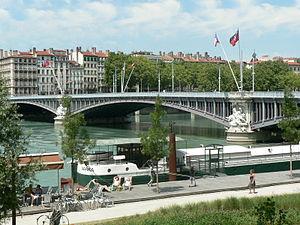
Ponts de Lyon – Pont Lafayette
Le pont Lafayette à Lyon est le troisième plus ancien pont sur le Rhône. En 1826, est construit un premier pont, le pont Charles-X ou pont du Concert à partir de 1828. Long de 214 m et large de 13 m, il est constitué d'une charpente en bois reposant sur des culées et des piles en maçonnerie.
Cette liste contient les ponts présents sur le Rhône et ses bras. Elle est donnée par canton suisse et département français depuis l'amont du cours d'eau vers son aval et précise, après chaque pont, le nom des communes qu'elle relie, en commençant par celle située sur la rive gauche du cours d'eau.
Les événements de mai-juin 1968, ou plus brièvement Mai 68, désignent une période durant laquelle se déroulent, en France dont à Lyon, des manifestations étudiantes, ainsi que des grèves générales et sauvages.
Lyon est une commune française située dans le sud-est de la France, au confluent du Rhône et de la Saône. Siège du conseil de la métropole de Lyon, elle est le chef-lieu de l'arrondissement de Lyon, de la circonscription départementale du Rhône et de la région Auvergne-Rhône-Alpes. Ses habitants sont appelés les Lyonnais.